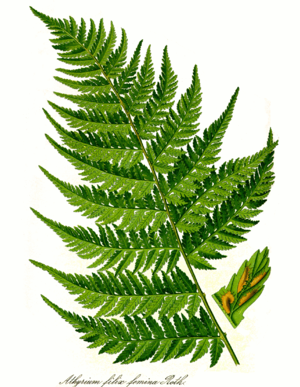
Fronde d'une fougère (Athyrium filix-femina)
La fronde désigne l'organe végétal qui joue le rôle de feuille chez certaines plantes telles que palmiers et fougères ou grandes algues.